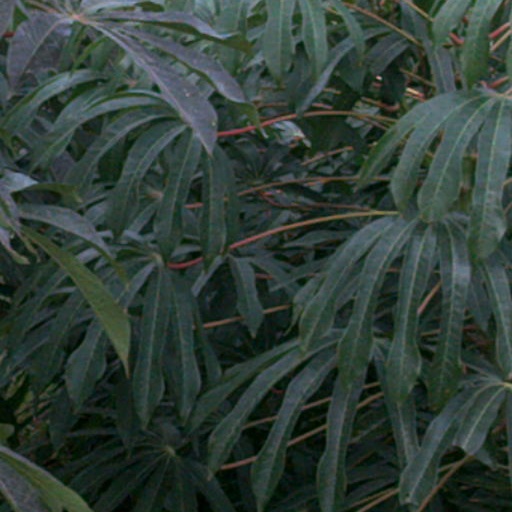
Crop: cassava